Johan Gabriel Ståhlberg

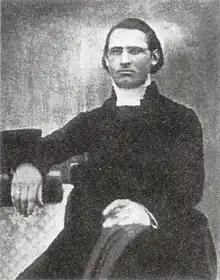

Johan Gabriel Ståhlberg (23 October 1832 – 8 September 1873) was a Finnish priest, who worked as a chaplain in Alavieska and as a deputy pastor in Haapajärvi. He is best known as the father of K. J. Ståhlberg, the first president of the Republic of Finland.